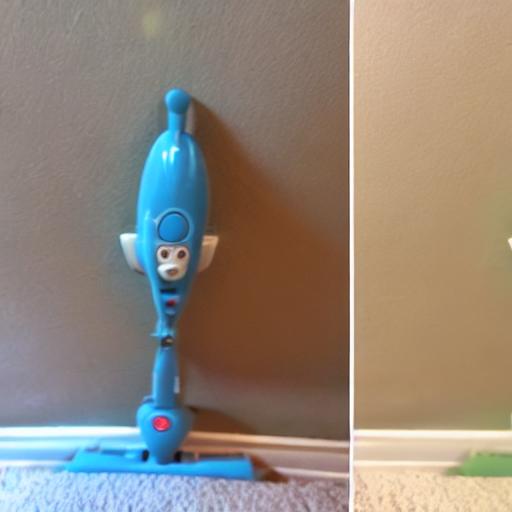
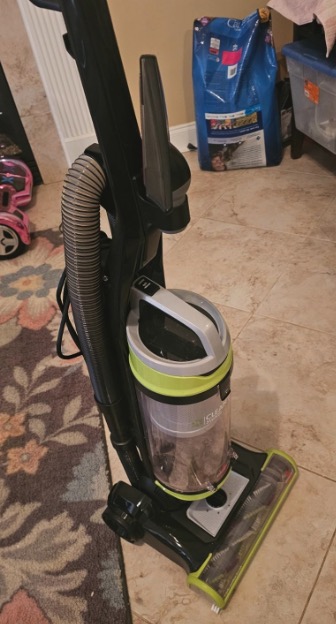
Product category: items_vacuum
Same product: no